Tibetan Plateau

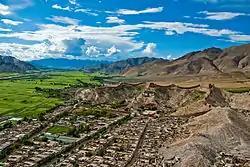
The old town of Gyantse and surrounding fields.

Ice of the plateau provides a valuable window to the past. In 2015, researchers studying the Plateau reached the top of the Guliya glacier, with ice thickness of , and drilled to a depth of in order to recover ice core samples. Due to the extremely low biomass in those 15,000-year-old samples, it had taken around 5 years of research to extract 33 viruses, of which 28 were new to science. None had survived the extraction process. Phylogenetic analysis suggests those viruses infected plants or other microorganisms.